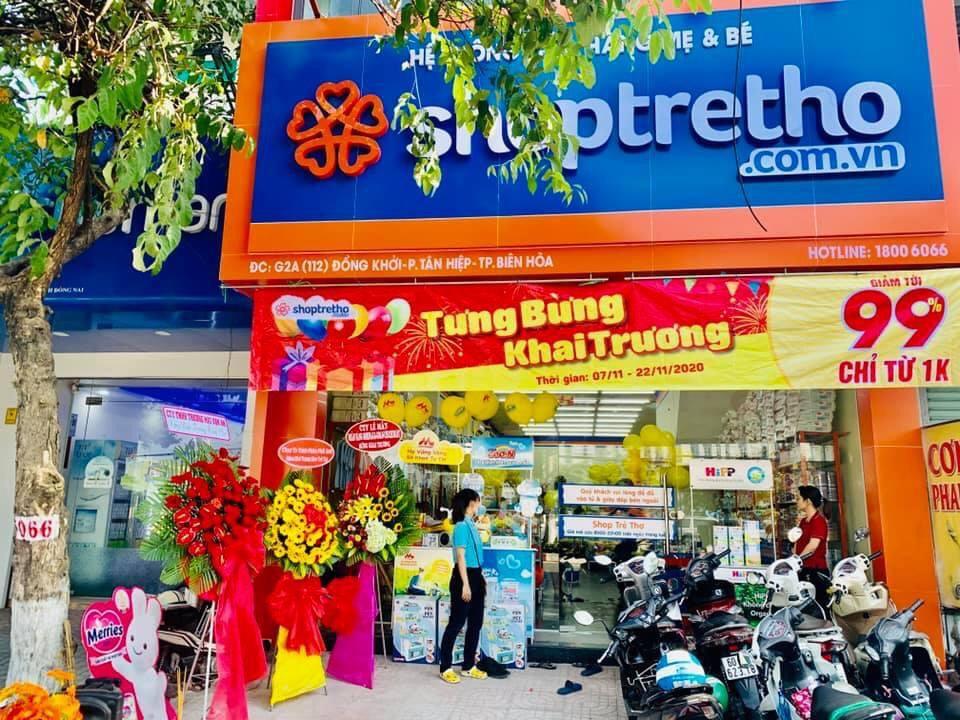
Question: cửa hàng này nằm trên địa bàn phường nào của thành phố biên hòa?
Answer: phường tân hiệp